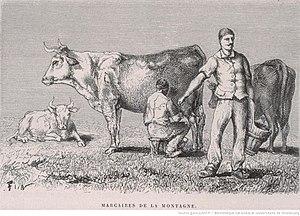
Marcaires de la montagne
Une marcairie ou marquairerie est un bâtiment agricole dépendant d'une ferme, de petite à moyenne taille, établie dans les alpages du massif des Vosges, le plus souvent sur les hautes chaumes et parfois dans des vallons isolés des Vosges moyennes. Il se compose d'une étable et de deux pièces destinées l'une à la transformation du lait et l'autre au stockage ou « dépôt » pour l'affinage des fromages cuits. Le mot vient de « marcaire », francisation du terme alsacien « malker » qui signifie littéralement « trayeur de lait ». Le terme n'est toutefois utilisé que dans la zone tampon entre l'aire linguistique alémanique et l'aire lorraine qui entre directement en contact de par leurs activités économiques : cela va du pays de Sarrebourg au Ballon d'Alsace en suivant la ligne de crêtes. Ce sont surtout les Vosgiens qui emploient ce mot d'emprunt dans leur langue régionale même si les Lorrains du plateau l'ont adopté comme synonyme de bouvier, vacher ou berger.